J. Whitney Goff Round Barn

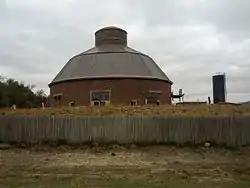
The J. Whitney Goff Round Barn in October 2012

The J. Whitney Goff Round Barn near Winfred, South Dakota, United States, is a round barn that was built in 1915. It was listed on the National Register of Historic Places in 2004.